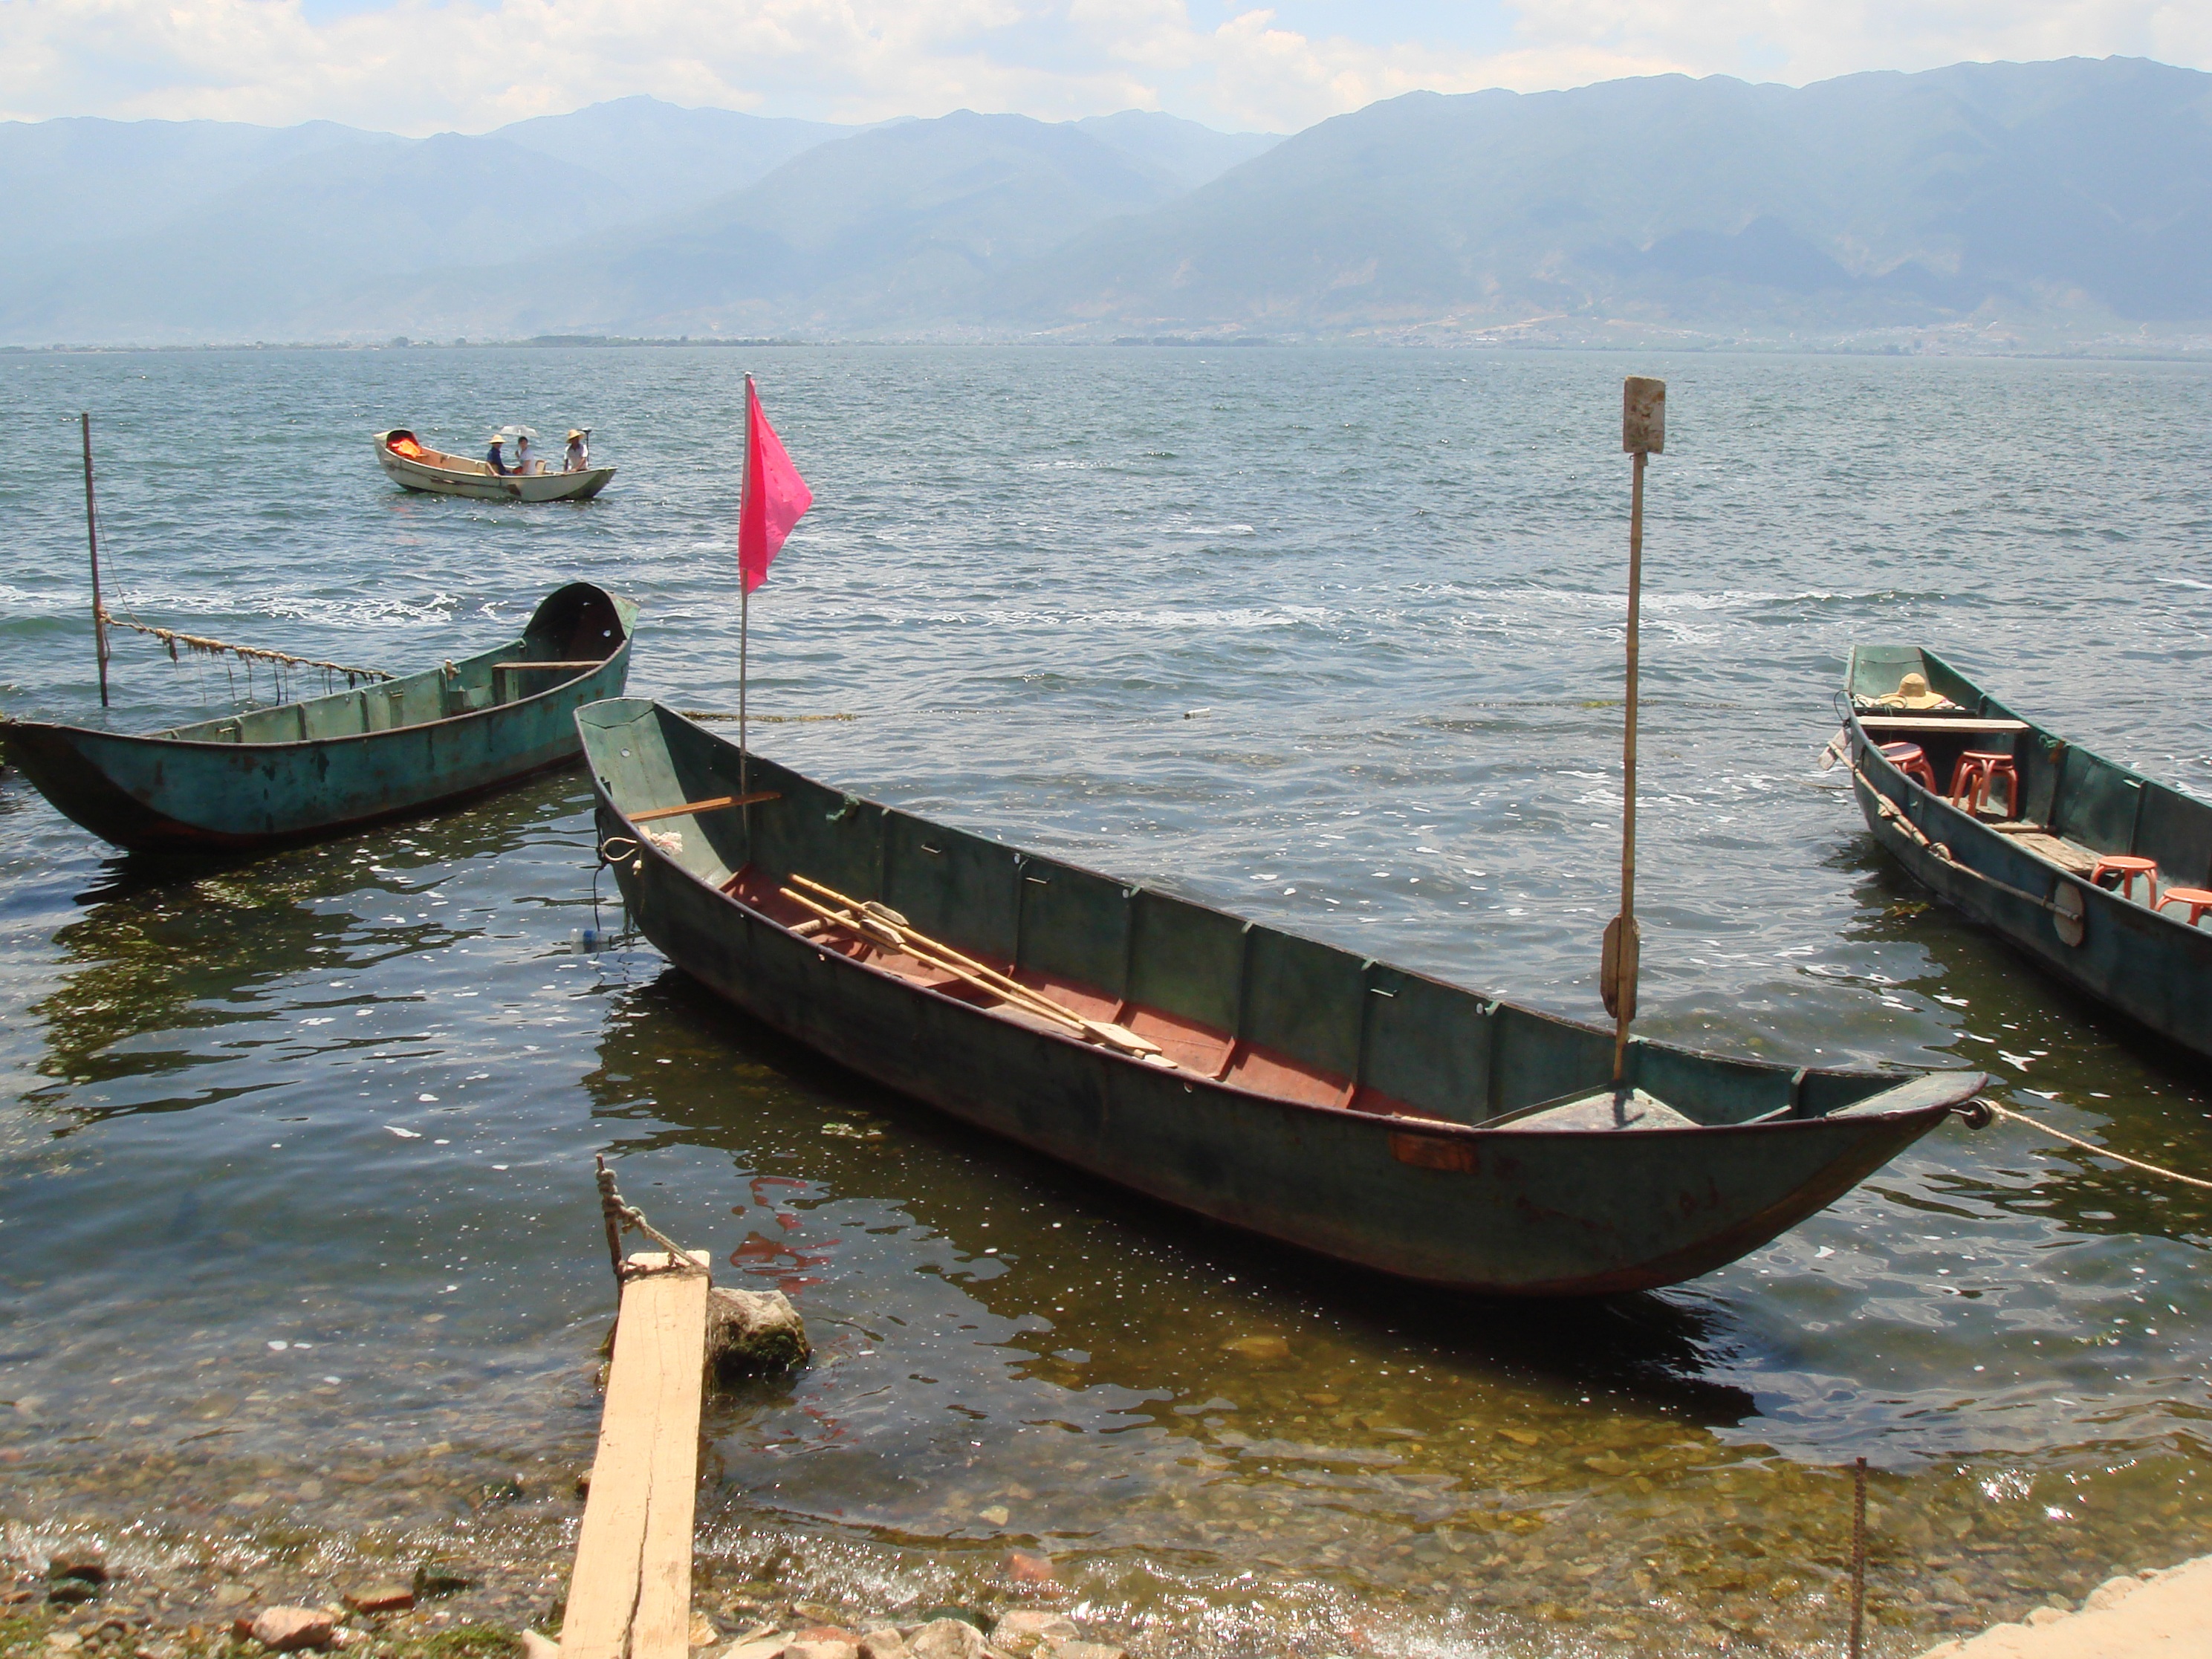
landscape, sea, coast, water, boat, lake, vehicle, tranquil, fishing, bay, motorboat, boating, watercraft, barque, fishing vessel, dinghy, long tail boat, skiff, watercraft rowing, lake erhi